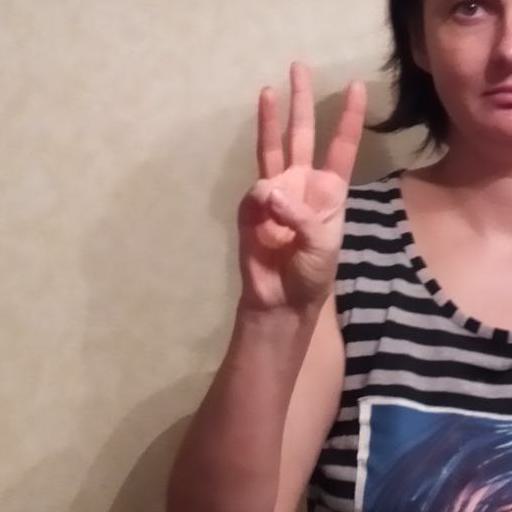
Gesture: three